Kadamba dynasty

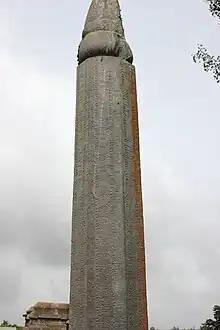
The Talagunda pillar Sanskrit Inscription of crown prince Santivarma

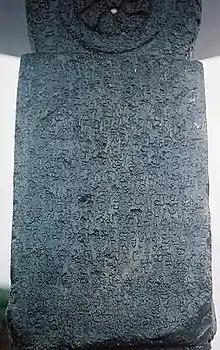
The Halmidi inscription at Halmidi village, usually dated 450 CE. is the earliest Kannada inscription issued by the Kadamba dynasty

The Kadamba dynasty were an ancient royal family from modern Karnataka, India, that ruled northern Karnataka and the Konkan from Banavasi in present-day Uttara Kannada district in India. The kingdom was founded by Mayurasharma in , and at later times showed the potential of developing into imperial proportions. An indication of their imperial ambitions is provided by the titles and epithets assumed by its rulers, and the marital relations they kept with other kingdoms and empires, such as the Vakatakas and Guptas of northern India. Mayurasharma defeated the armies of the Pallavas of Kanchi possibly with the help of some native tribes and claimed sovereignty. The Kadamba power reached its peak during the rule of Kakusthavarma.